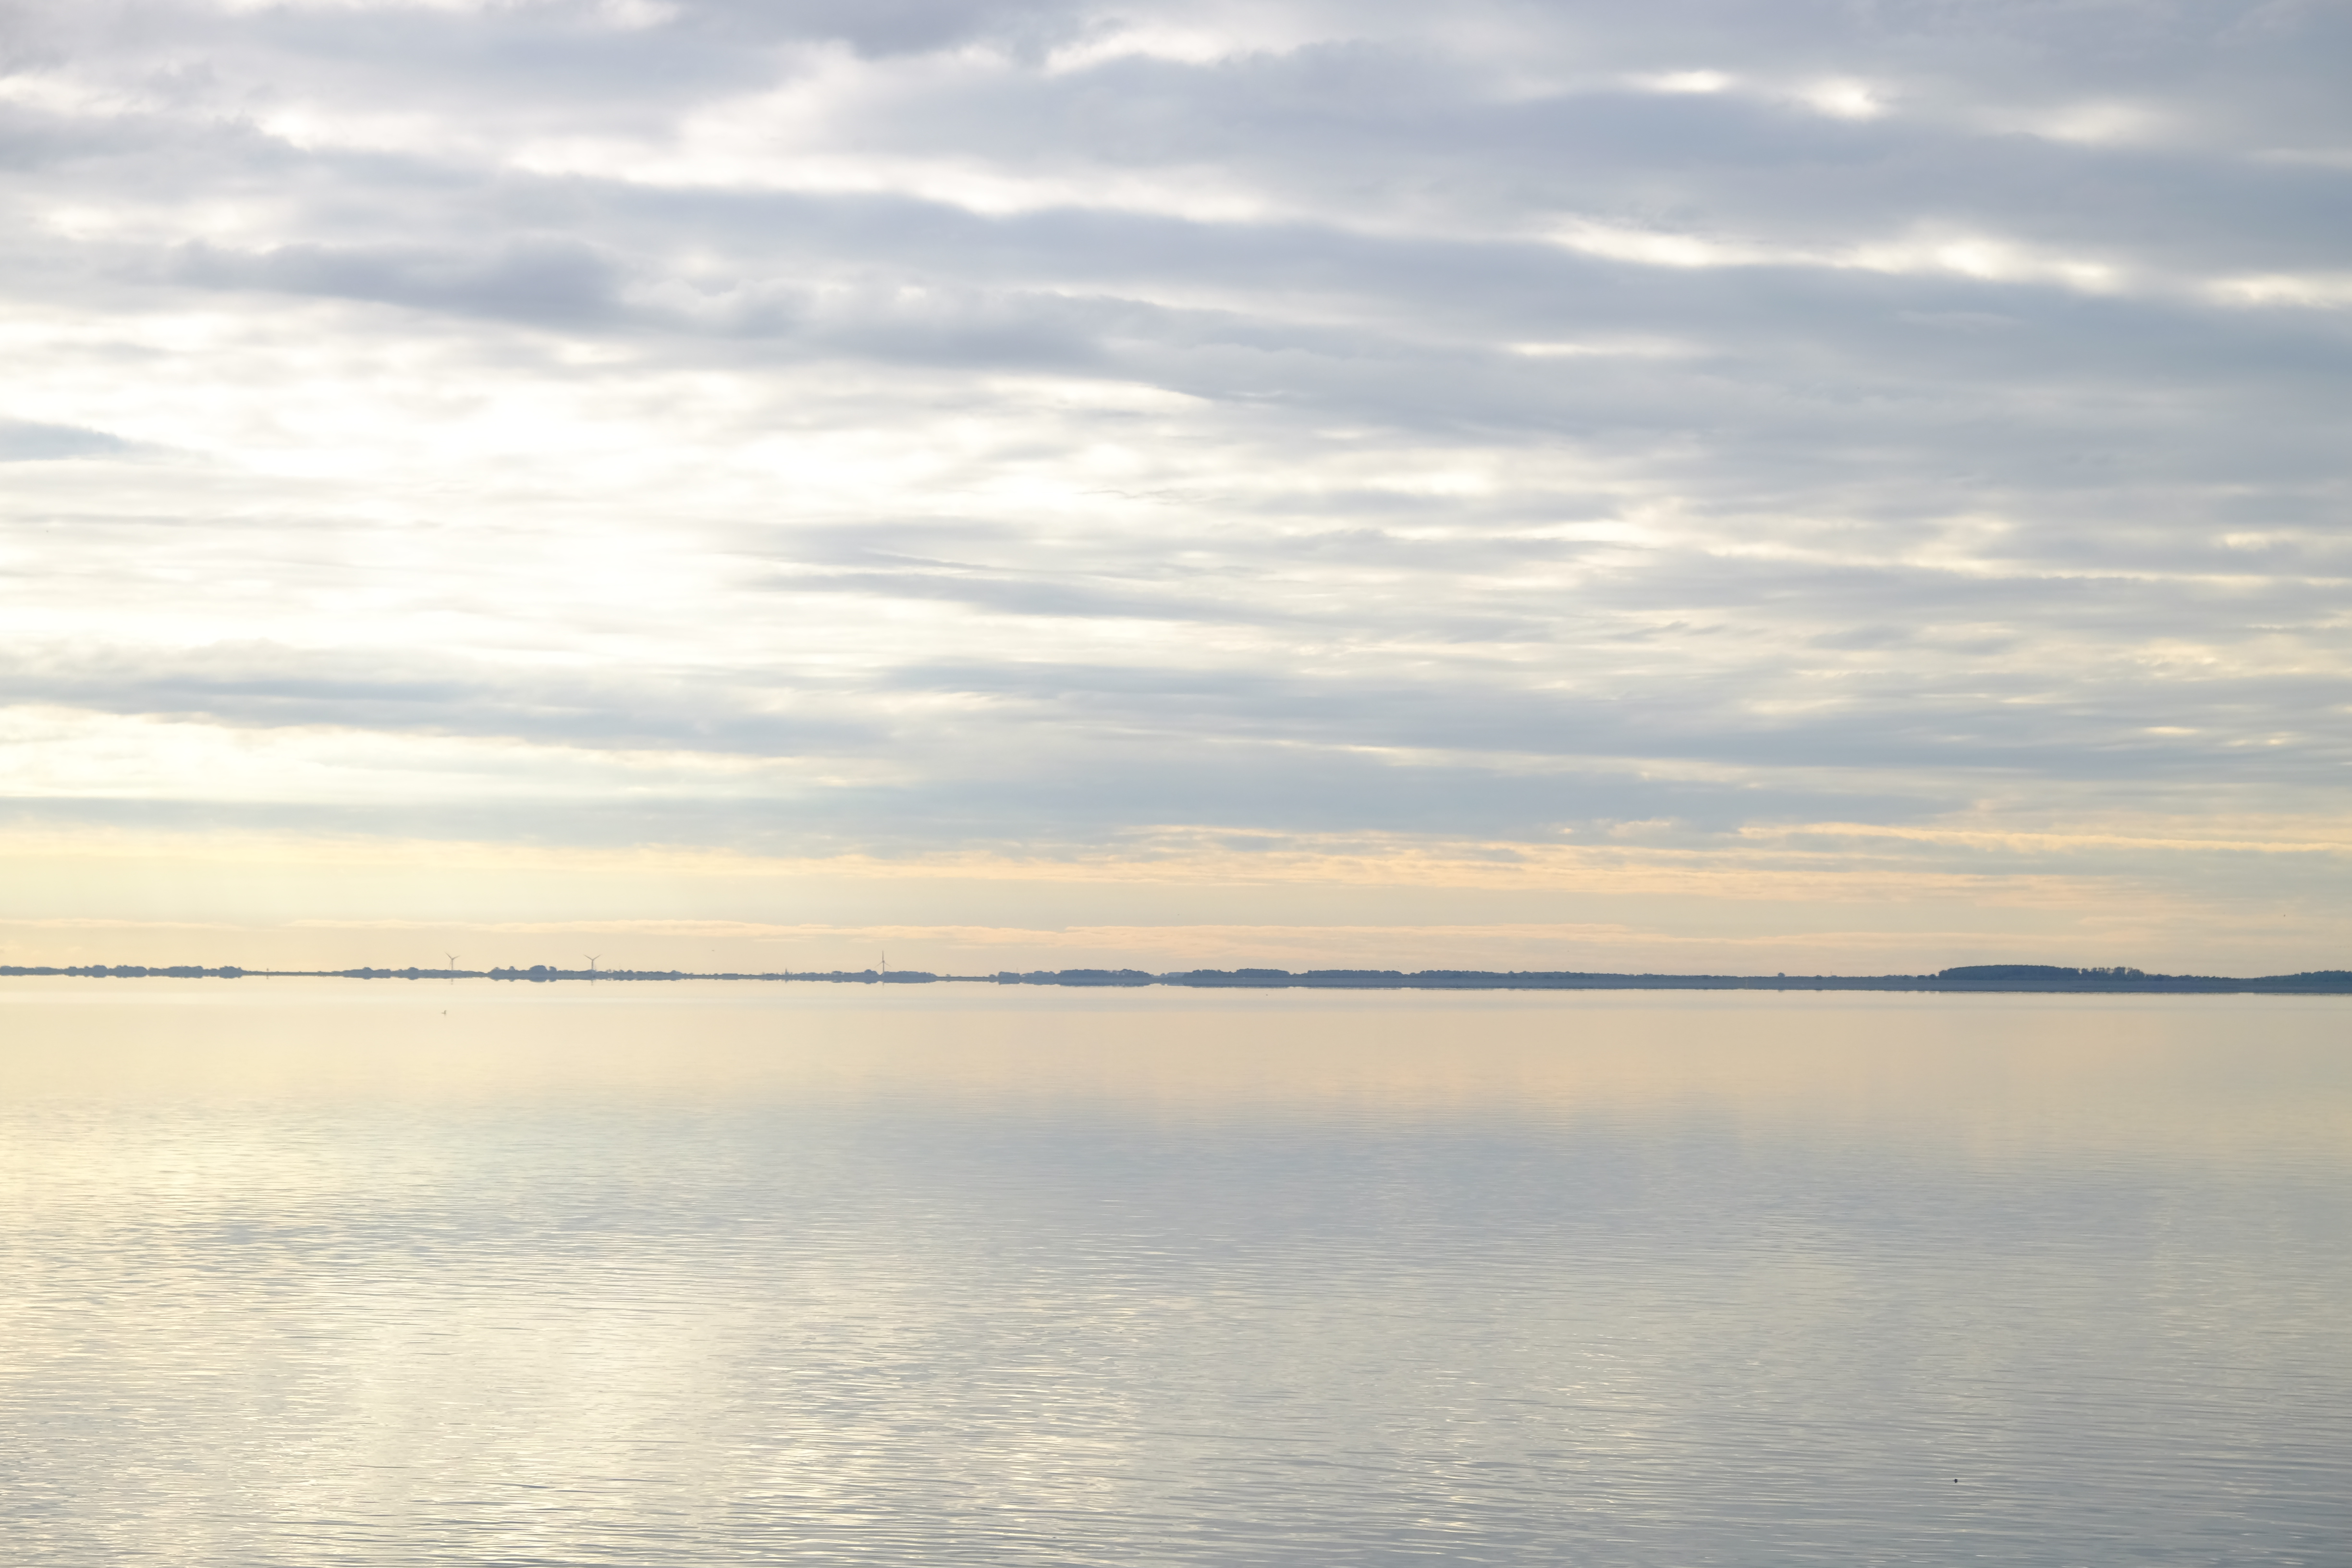
see, sunset, waddenzee, schiermonnikoog, clouds, silence, netherlands, sky, horizon, calm, water, reflection, sea, cloud, daytime, morning, atmosphere, lake, ocean, reservoir, shore, water resources, dawn, sunlight, evening, loch, river, wetland, ecoregion, sunrise